ArcaBoard

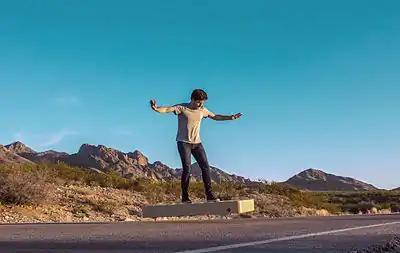
Dumitru Popescu, ARCA CEO, riding the ArcaBoard

ArcaBoard is an electric commercial hoverboard developed by ARCA Space Corporation. It is powered by 36 electric ducted fans, capable of transporting a person weighing up to 110 kg (243 lbs), and has an endurance of up to 6 minutes. It was designed for entertainment and personal recreation purpose. ARCA first unveiled their product on 24 December 2015 and announced that it was available for purchase.